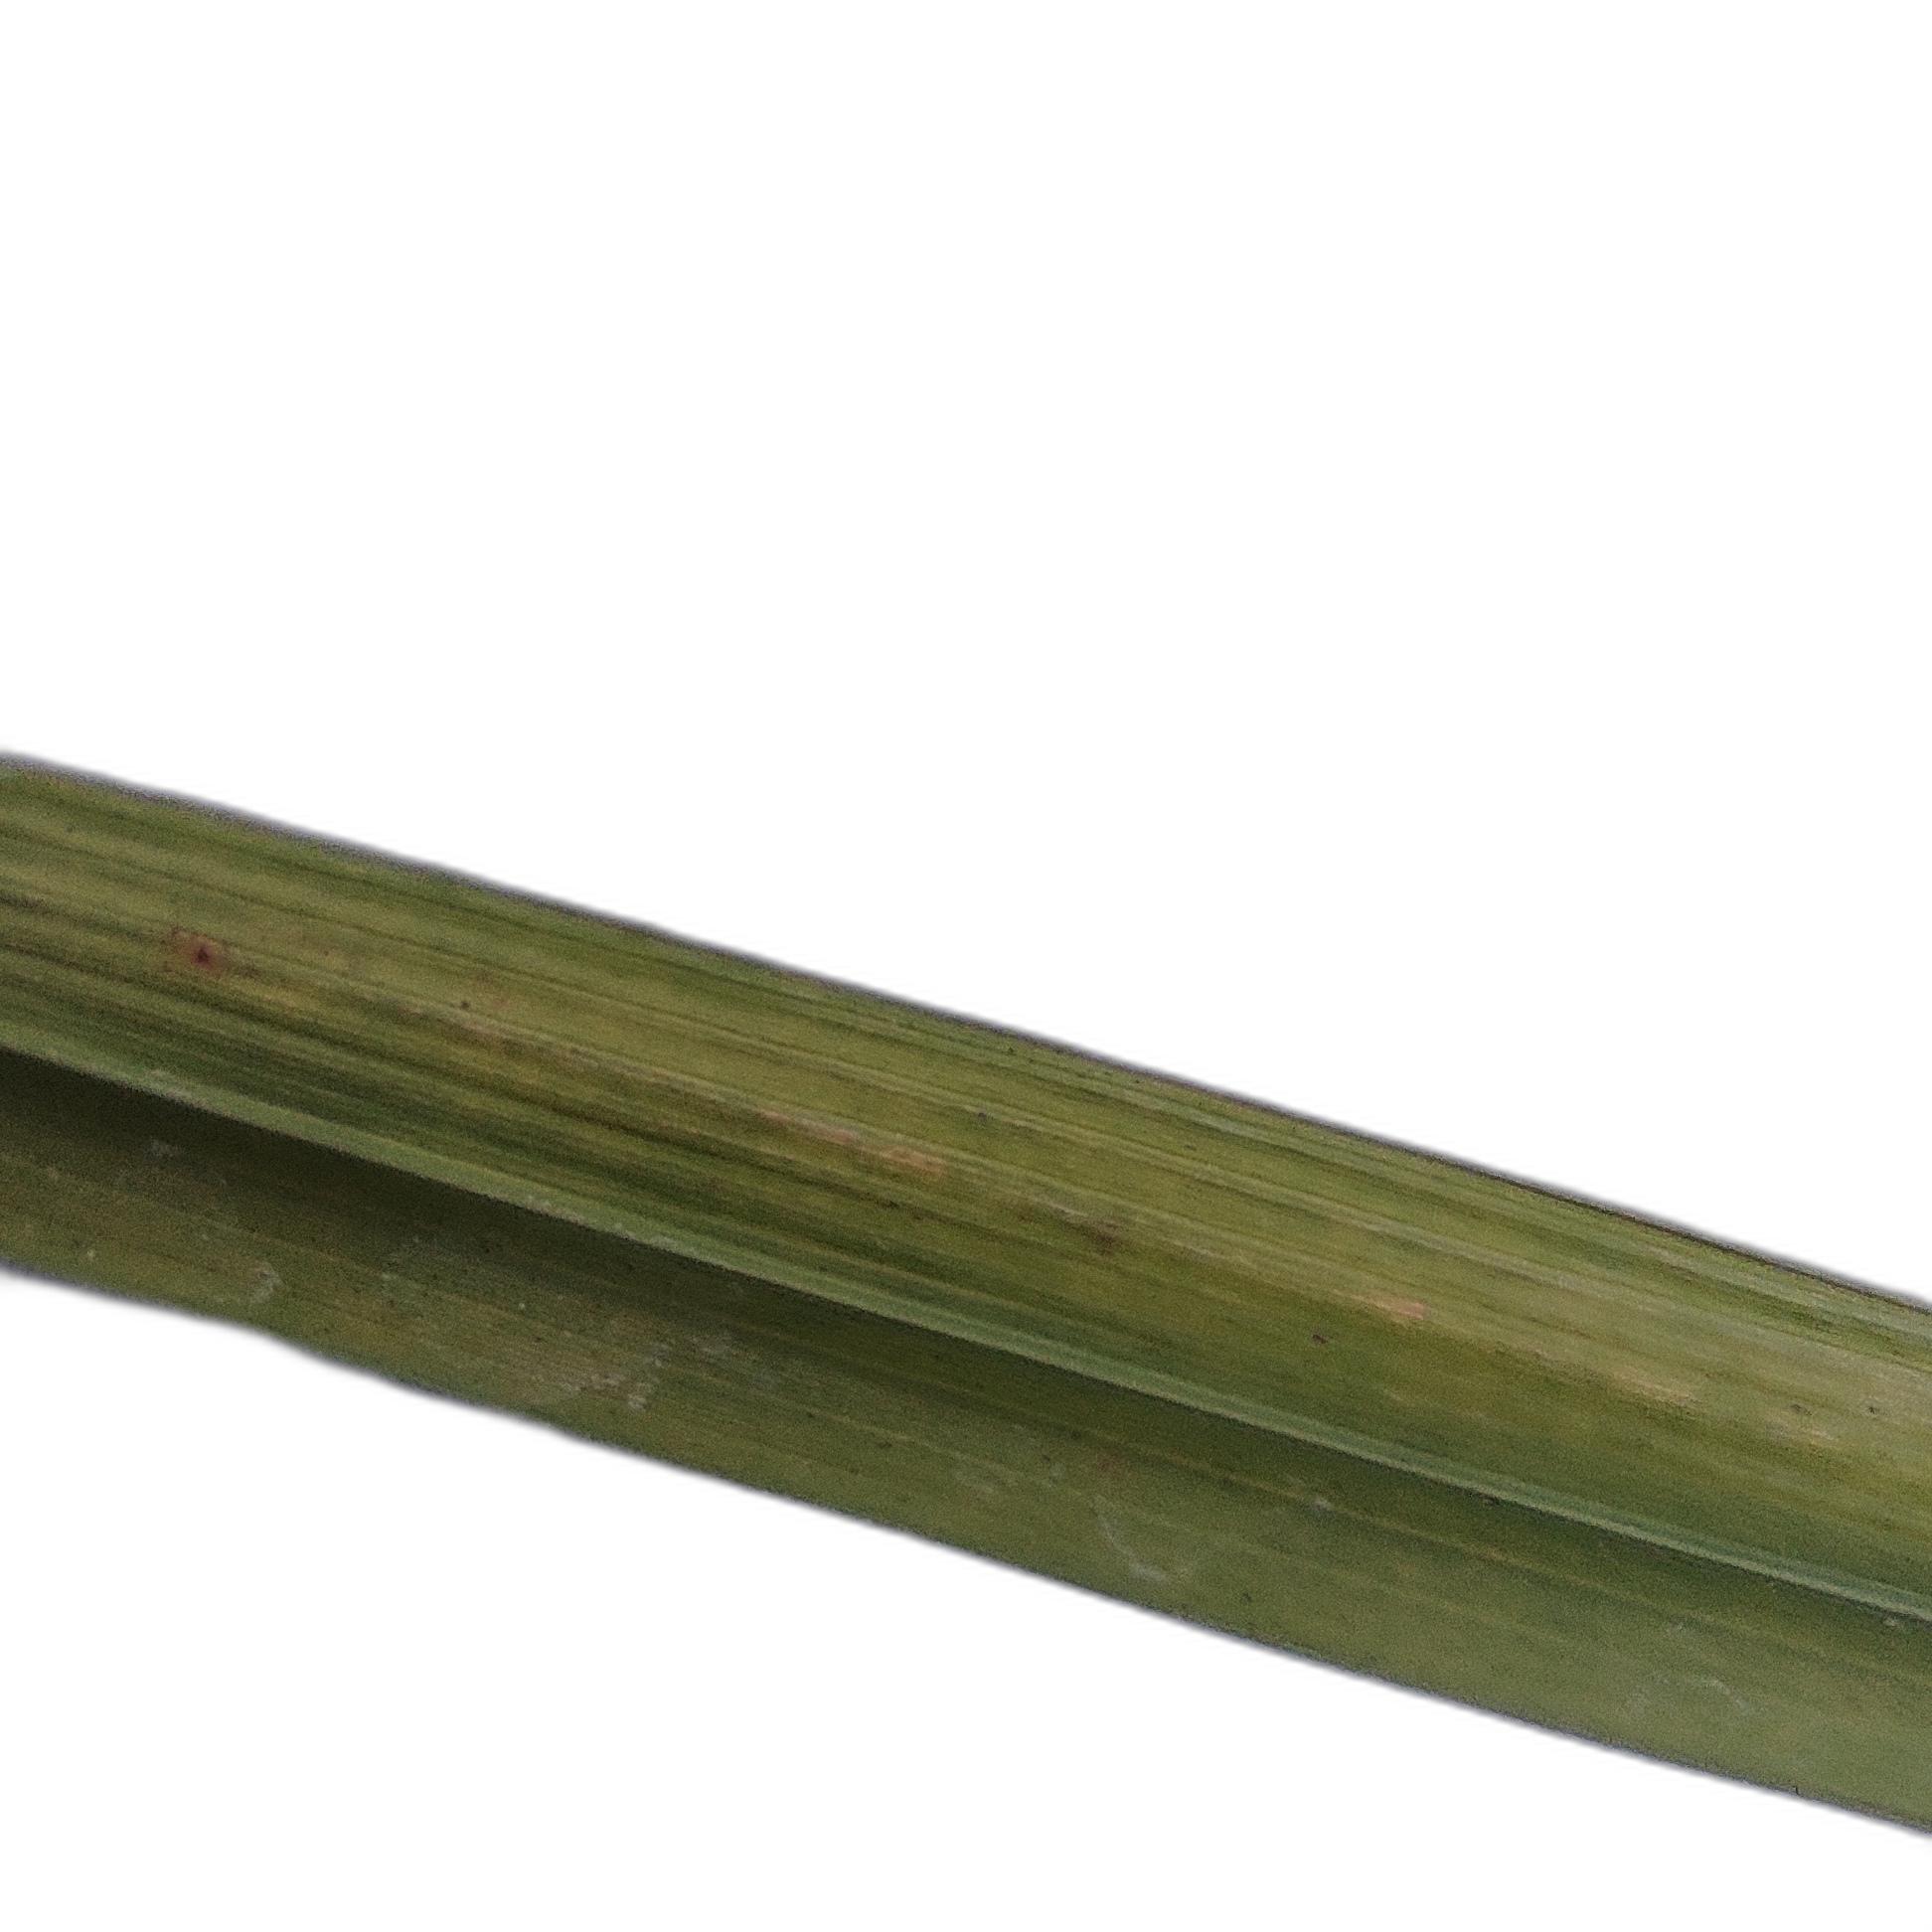
Label: Rice Tungro